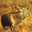
Label: deer